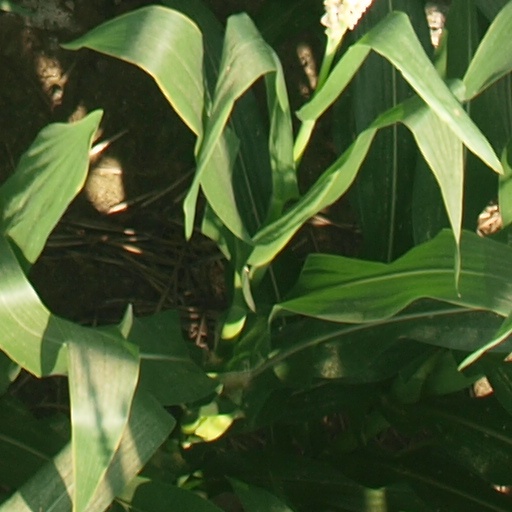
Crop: maize; corn